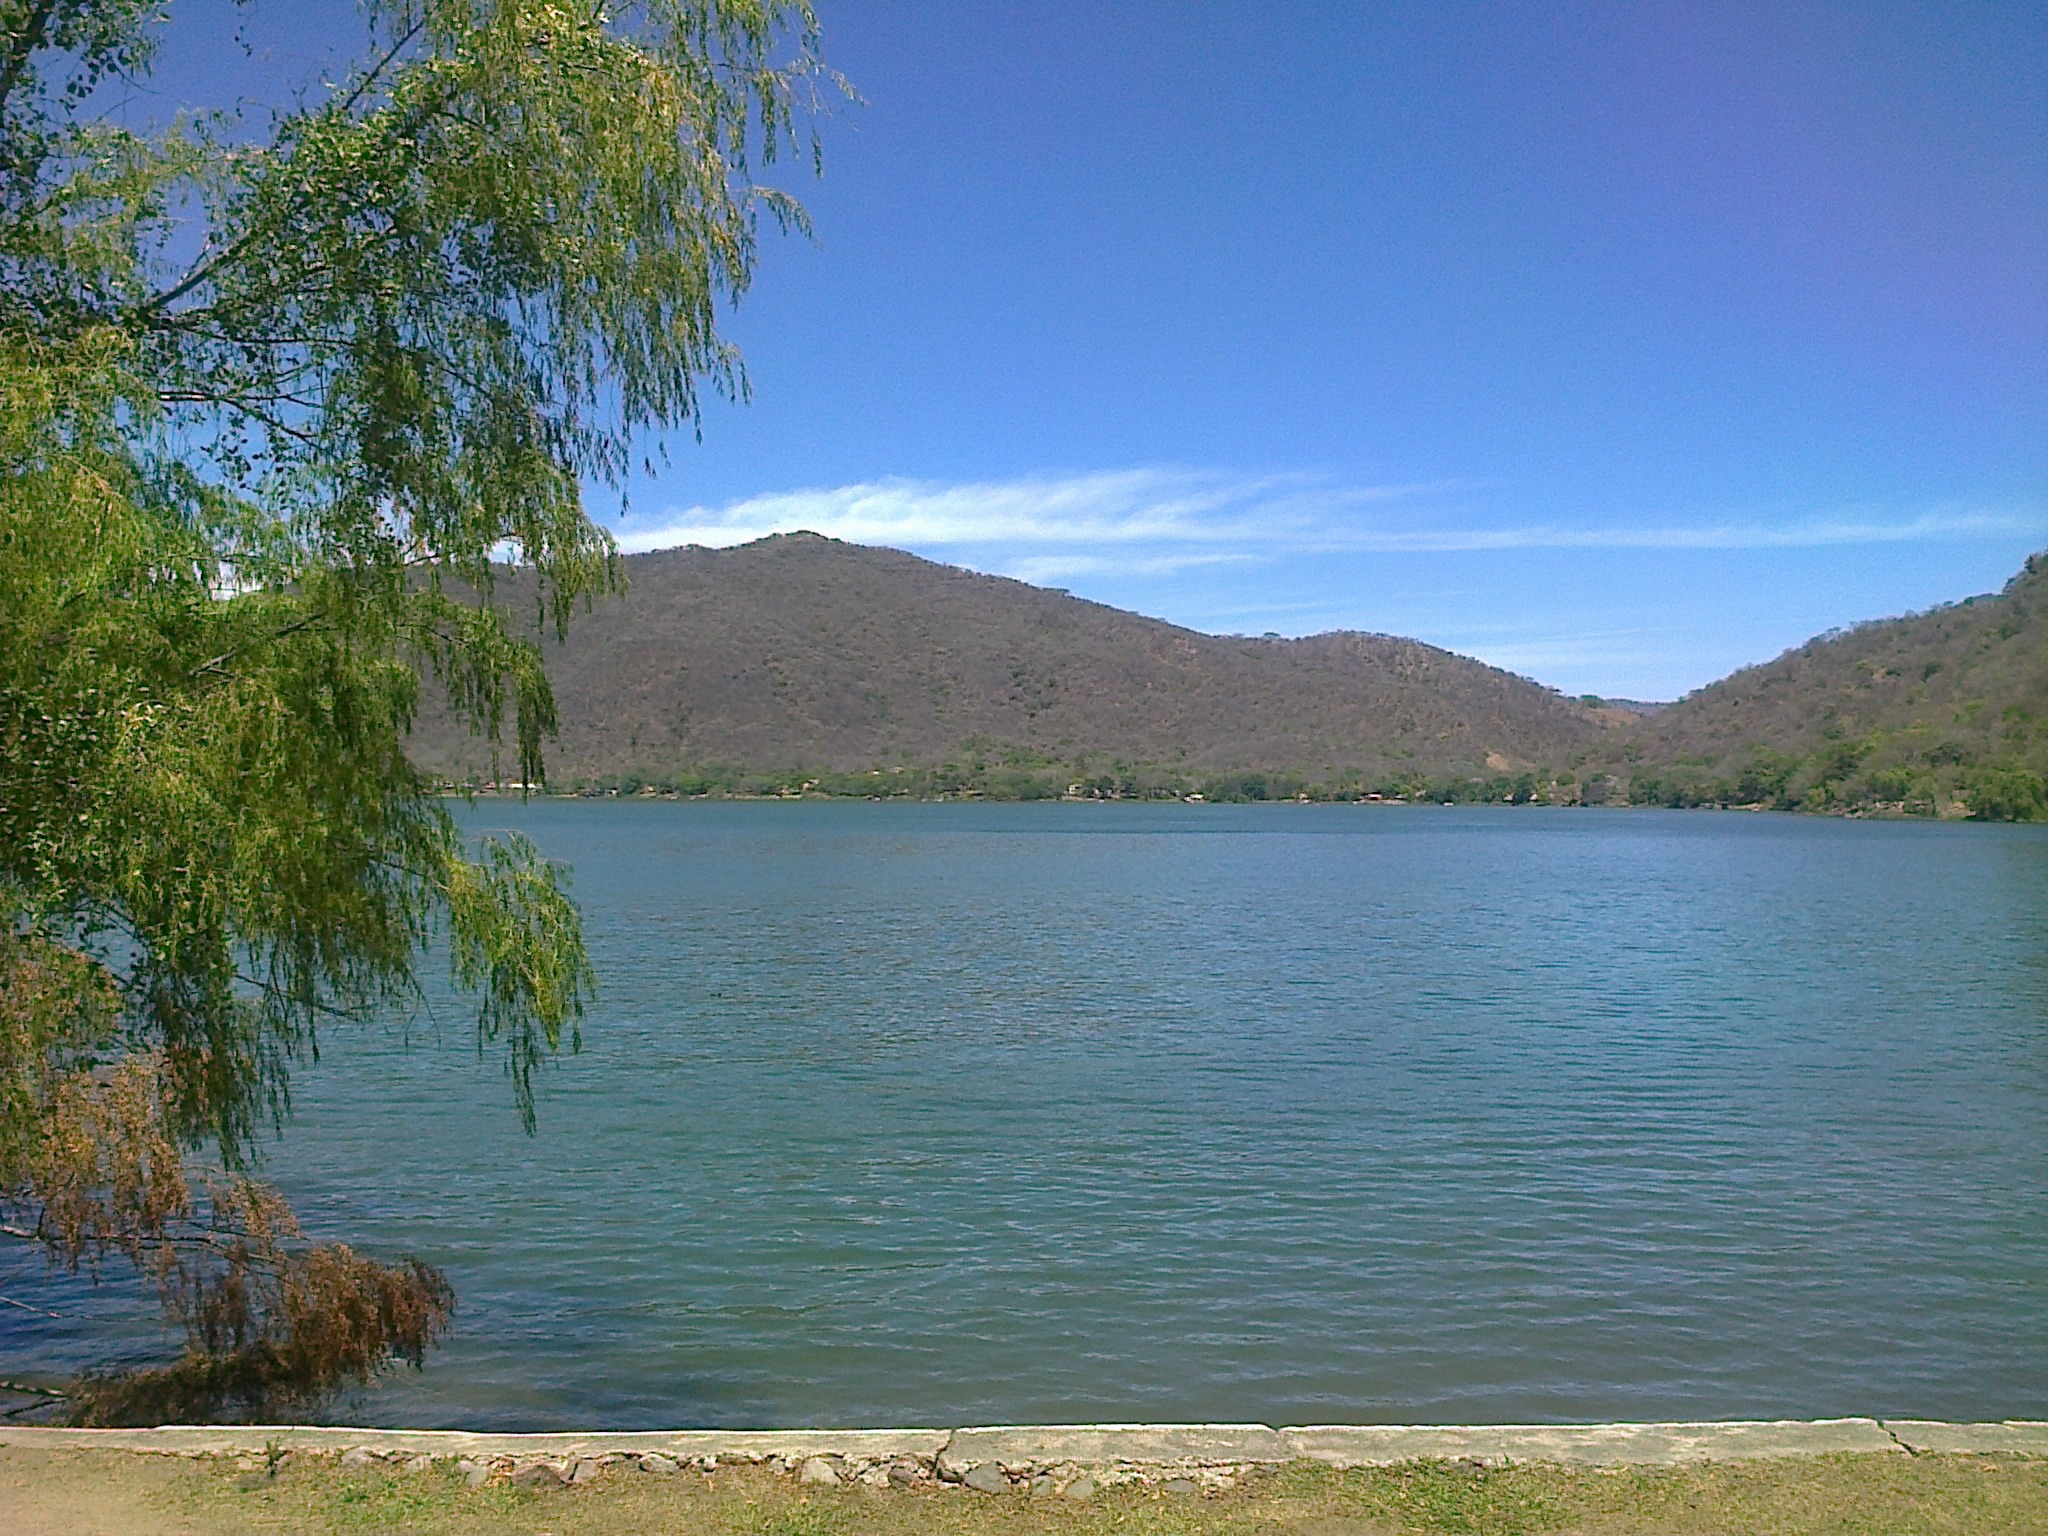
landscape, sea, tree, water, nature, wilderness, mountain, sky, hill, lake, river, pond, bay, reservoir, body of water, mexico, laguna, loch